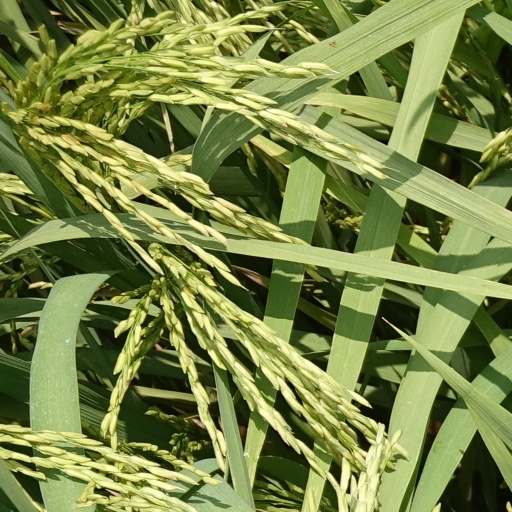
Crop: rice